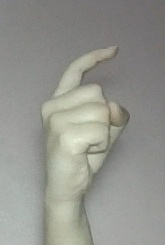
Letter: ra